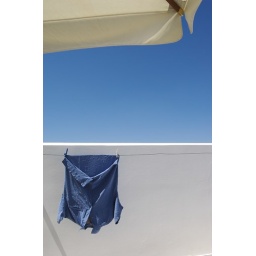
A blue shirt on a sky blue day - 5 of 30 studies taken in Lindos, Rhodes - June 2007